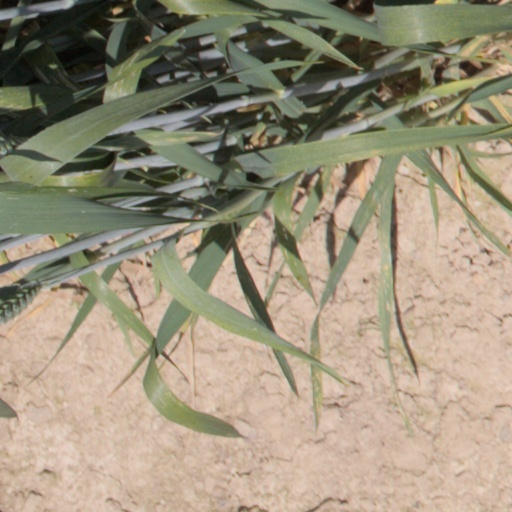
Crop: wheat